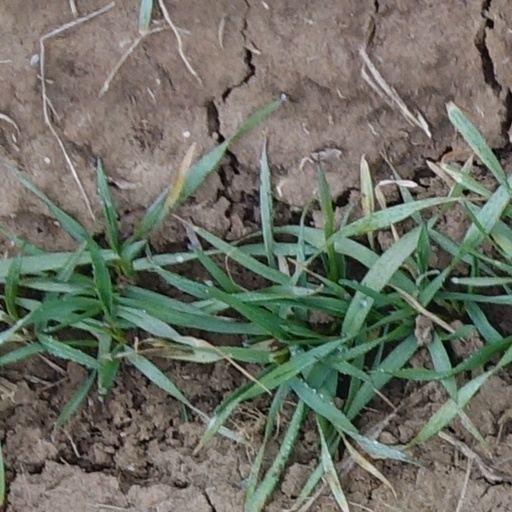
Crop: wheat